Susan Calman

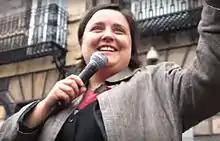
Calman outside the Russian Consulate in Edinburgh in 2013

She has written and starred in two series of her radio sitcom "Sisters", two series of stand-up show "Susan Calman is Convicted" and a series of stand-up show "Keep Calman Carry On", all on BBC Radio 4. She was one of the relief presenters for Fred MacAulay on his BBC Radio Scotland show "MacAulay and Co" which ran until March 2015.